Francis Warre-Cornish

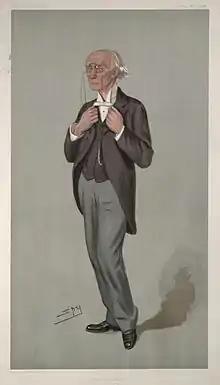

Francis Warre Warre-Cornish (8 May 1839 – 28 August 1916) was a British schoolmaster, scholar and writer.